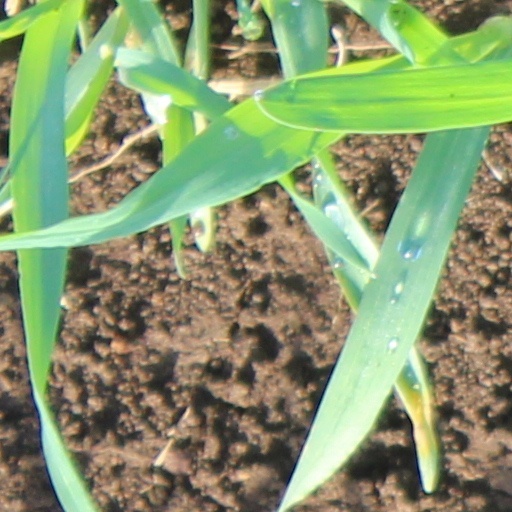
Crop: wheat